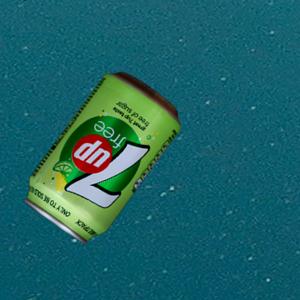
Label: cans